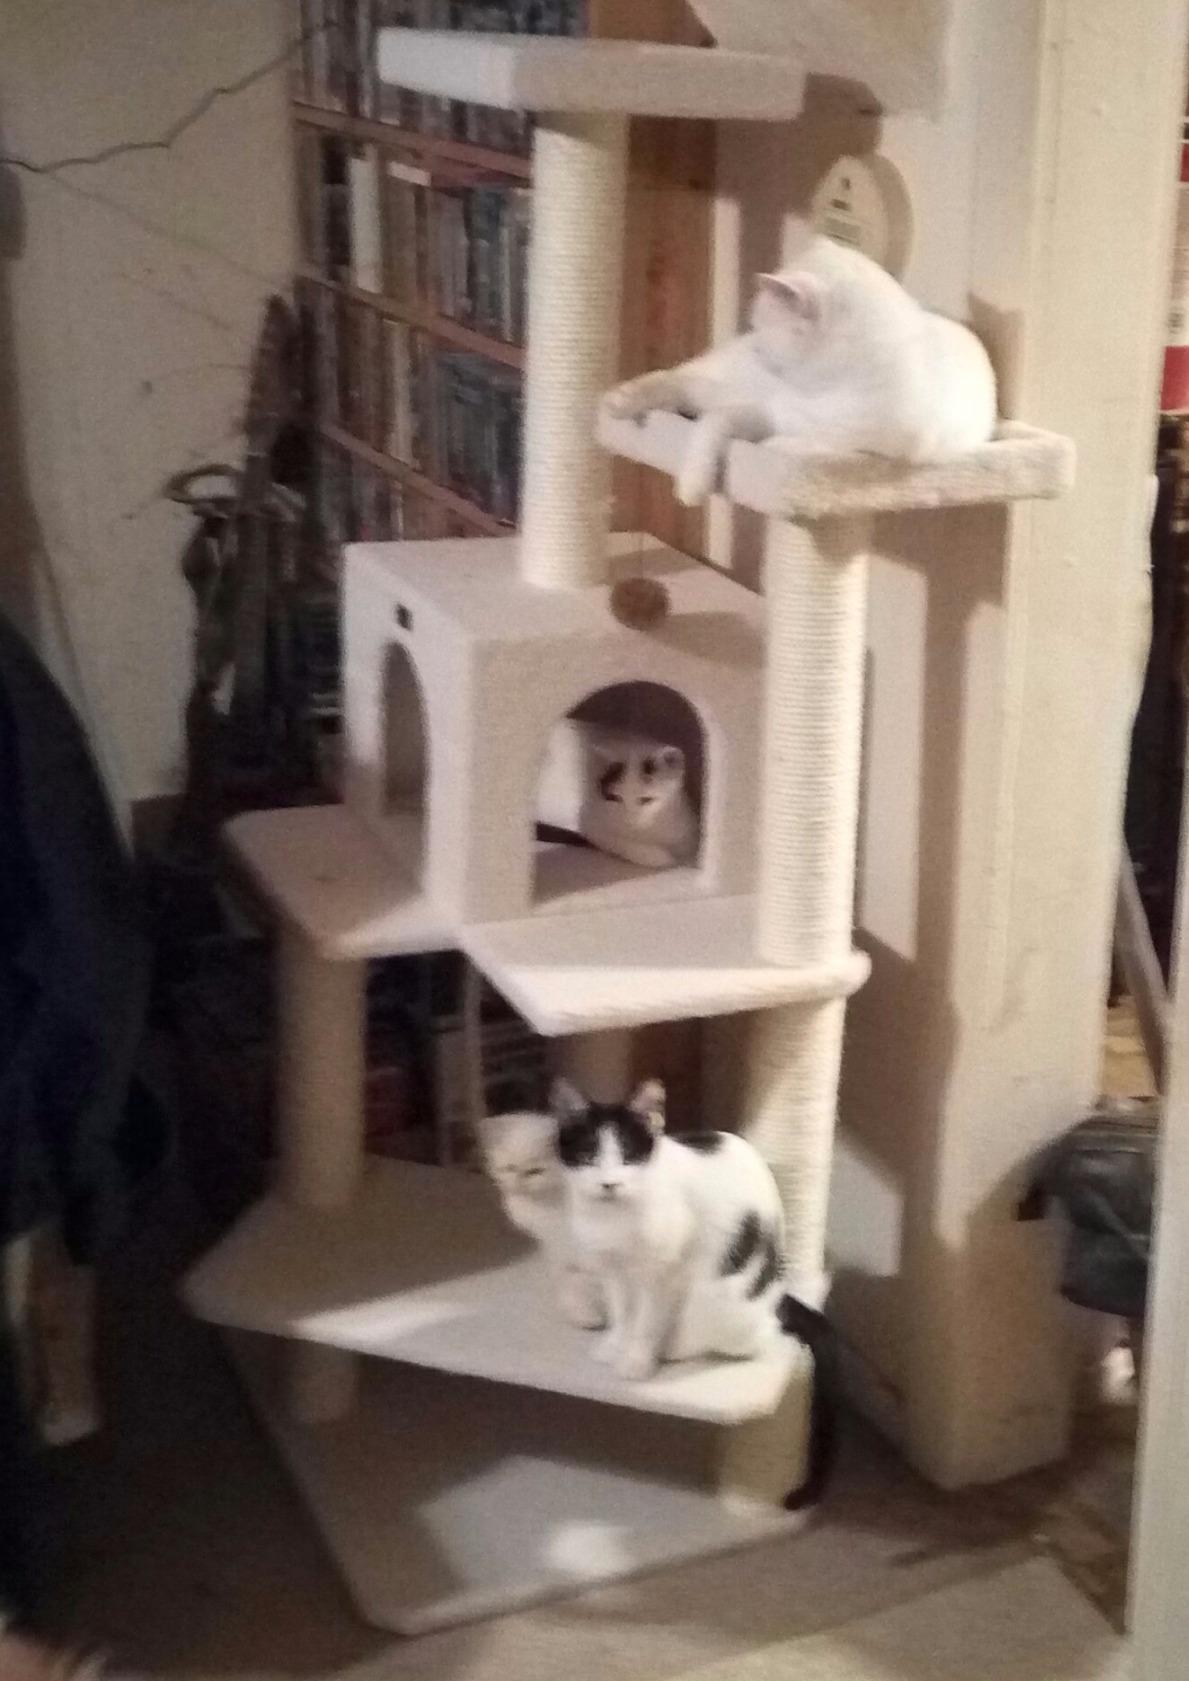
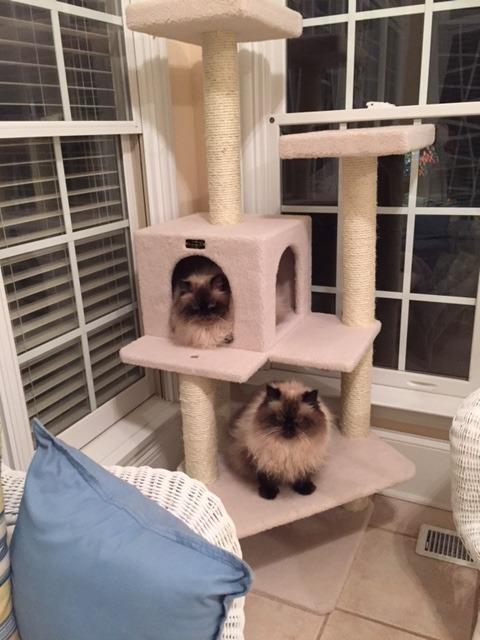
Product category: items_cat tree
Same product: yes